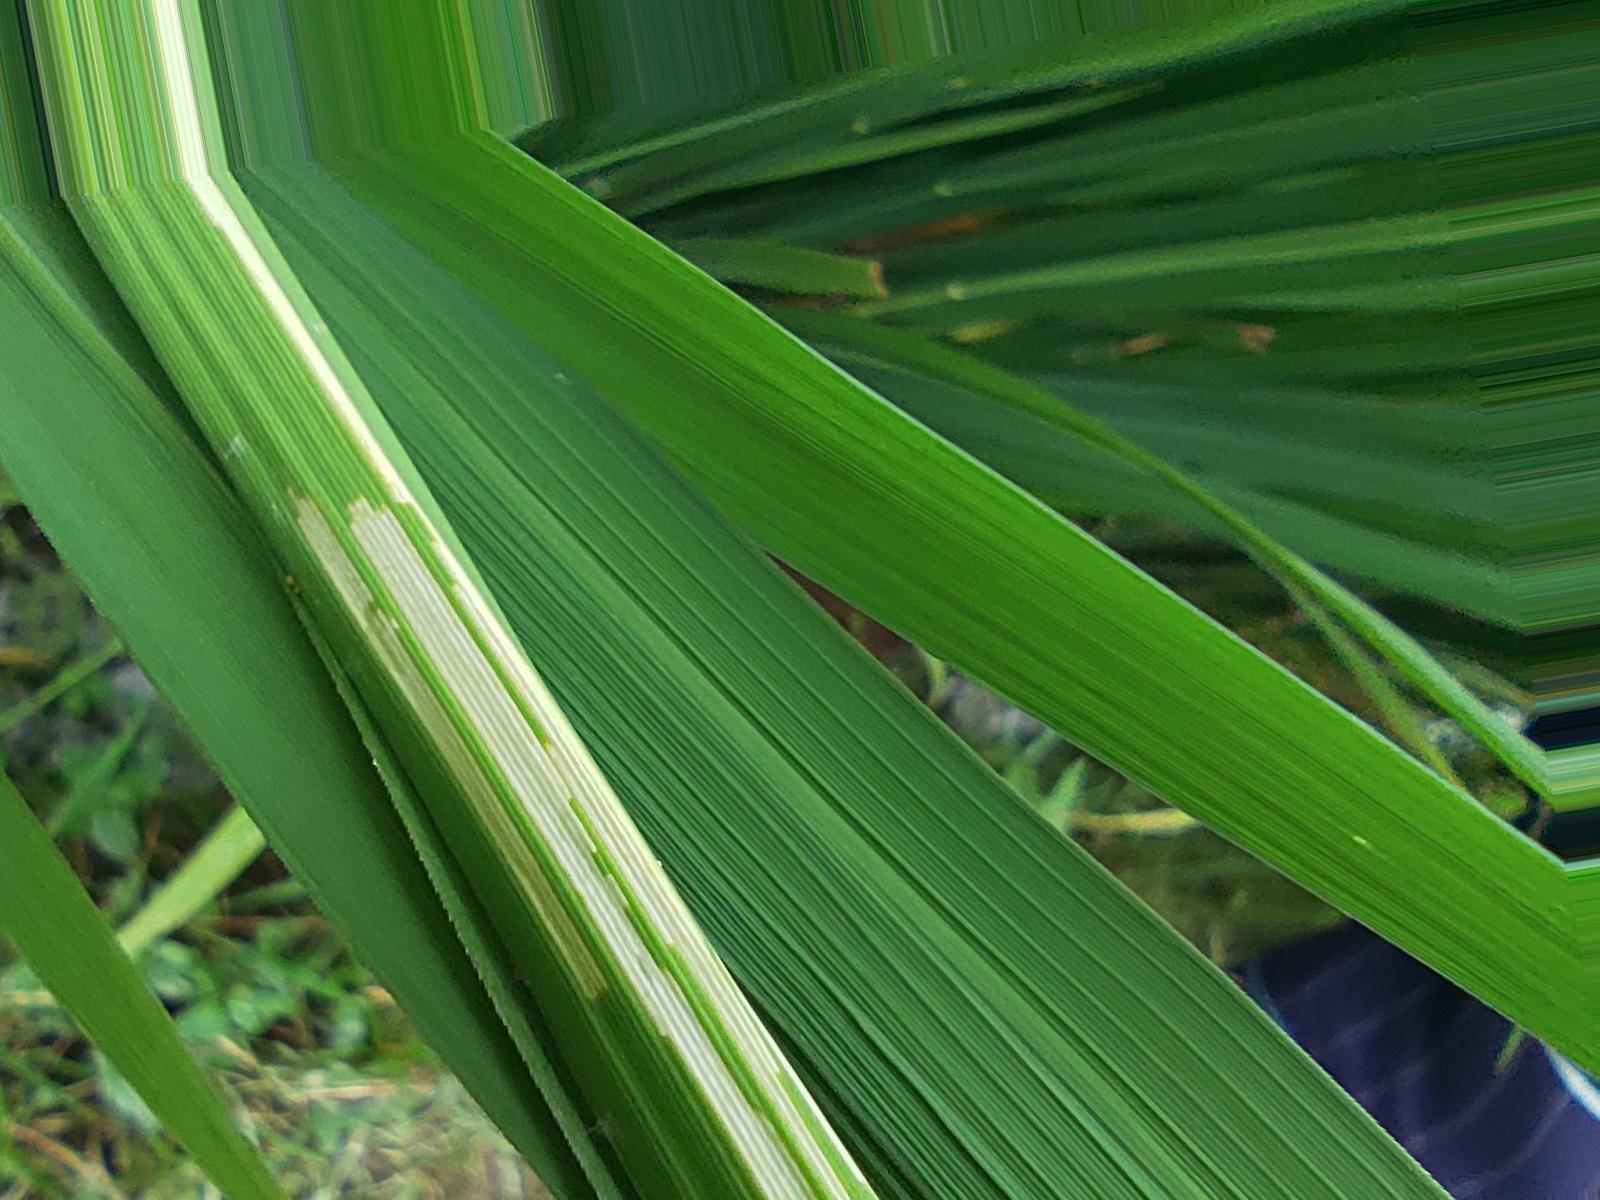
Nhãn: Sâu gai ( Hispa )